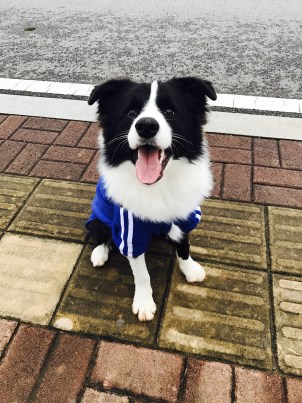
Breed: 2594-n000109-Border_collie